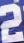
Number: 2